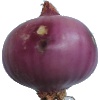
Label: Onion Red Peeled 1